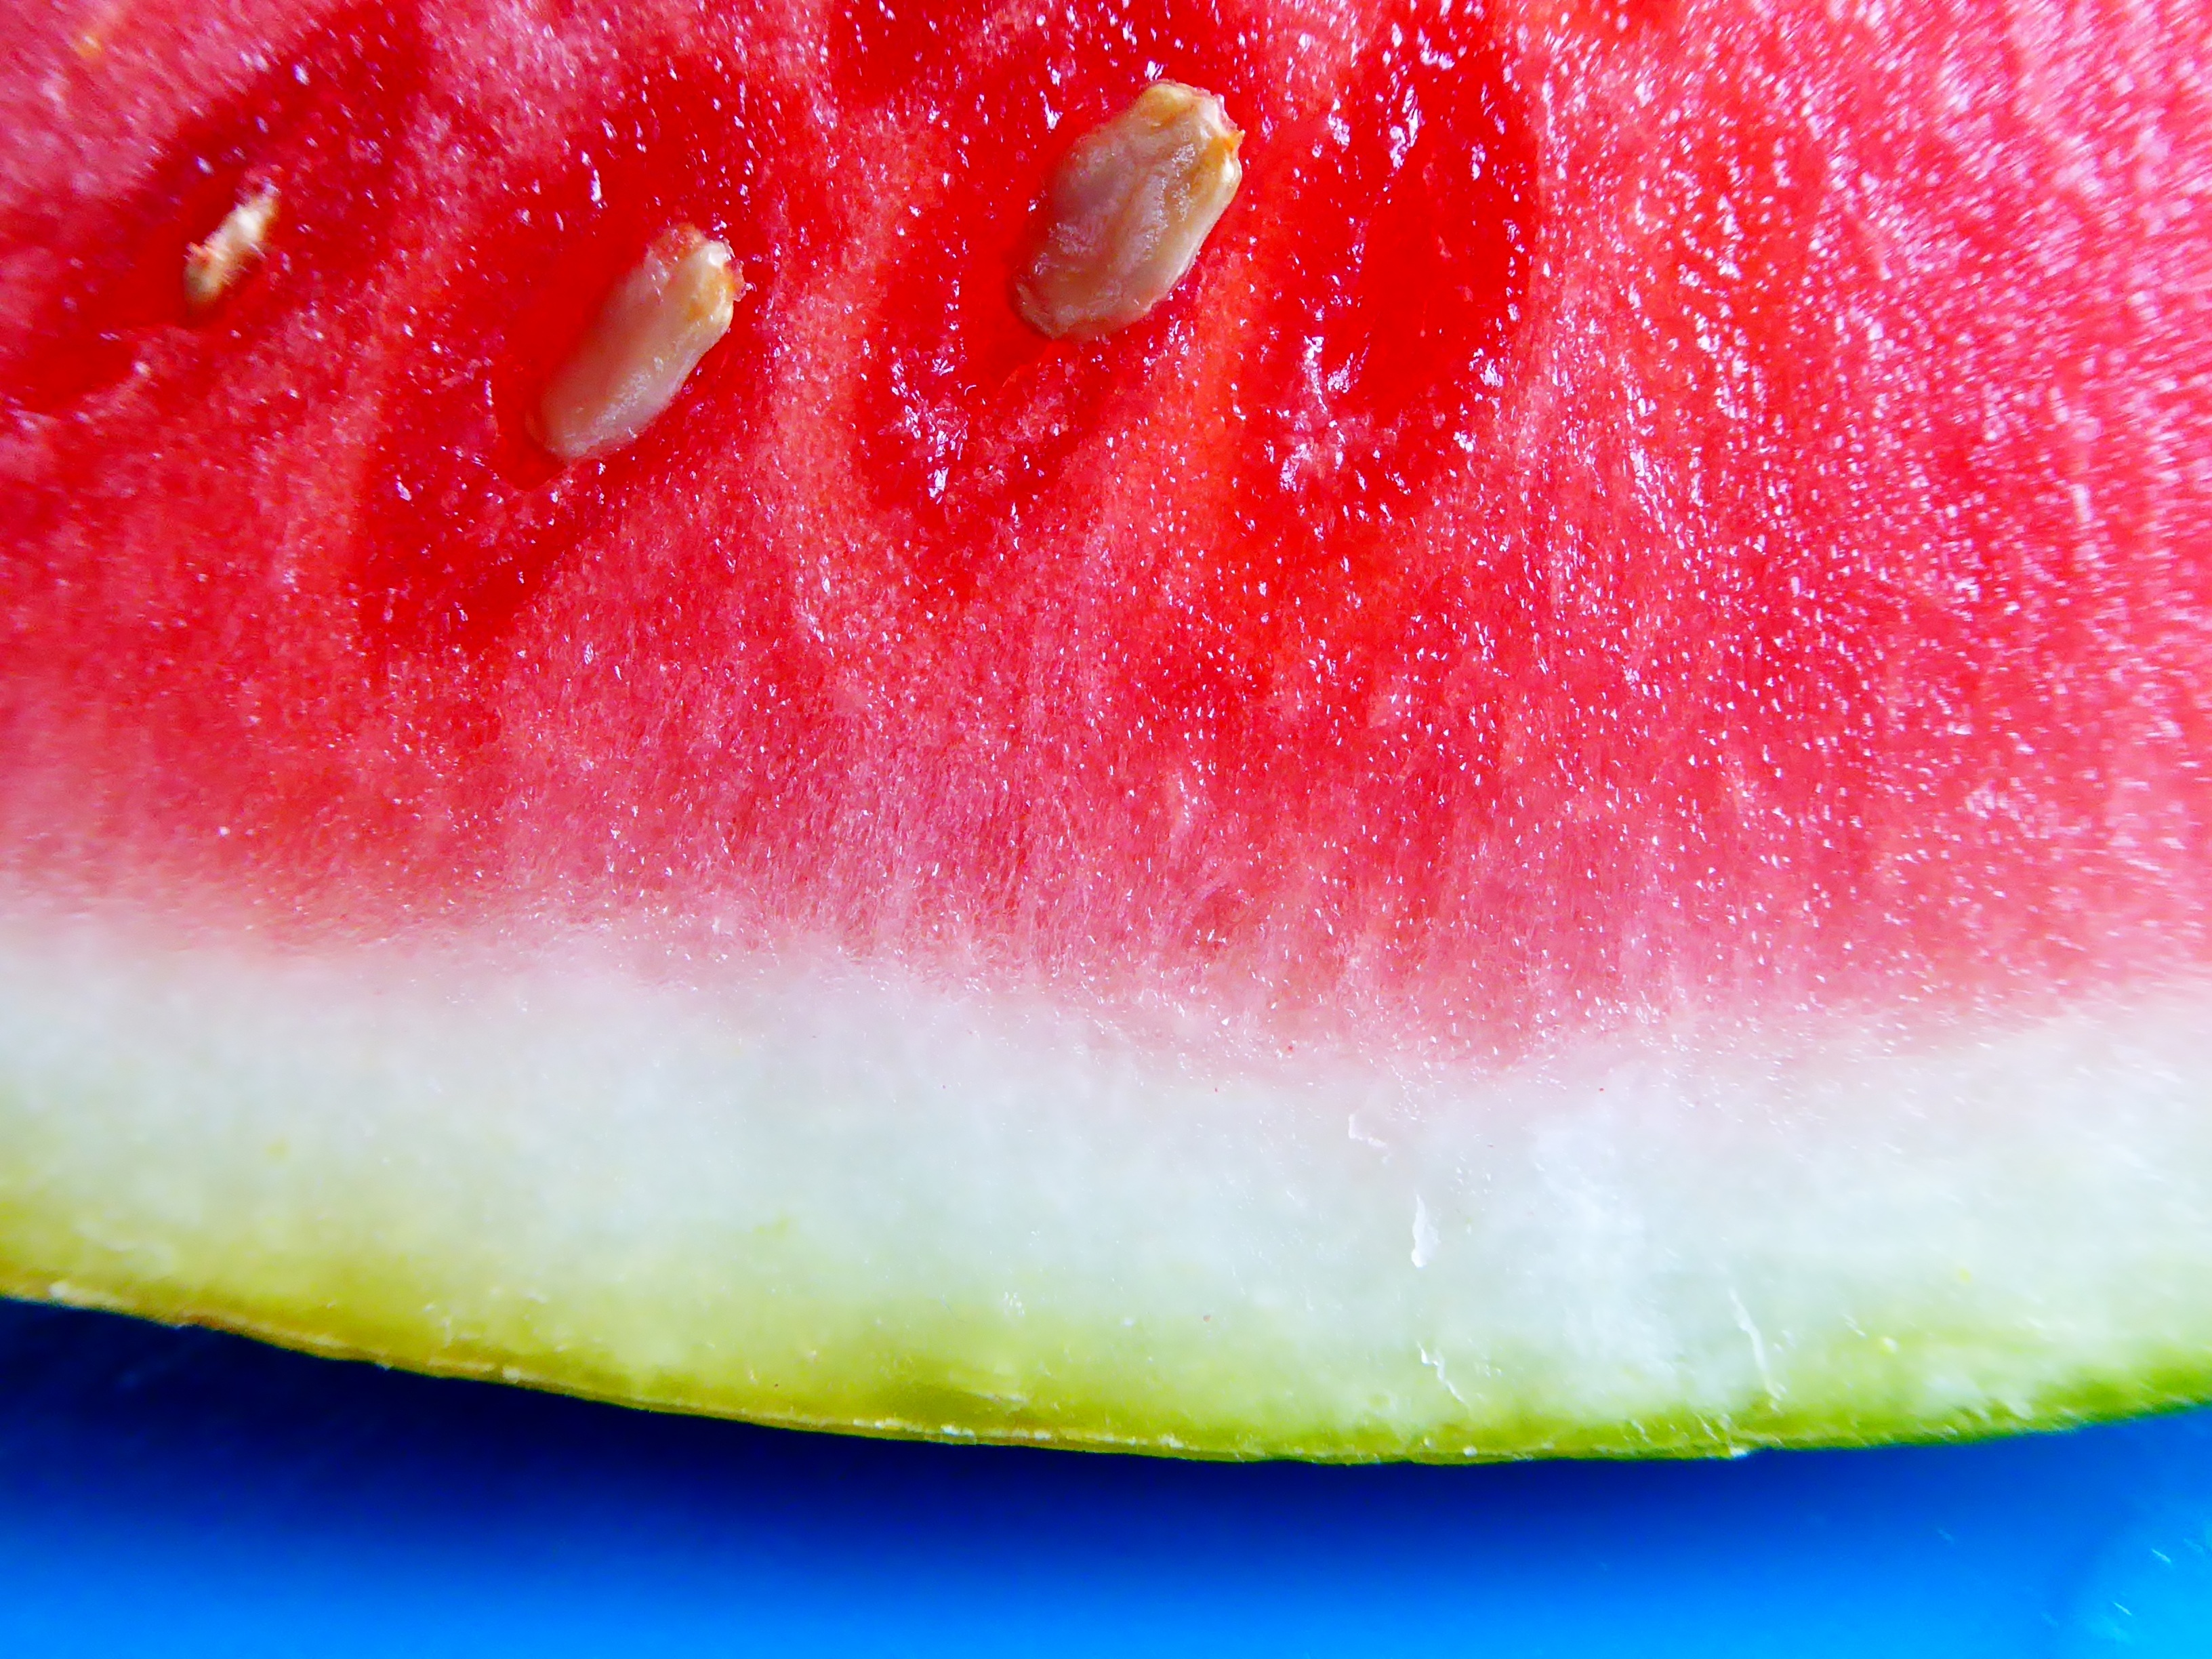
plant, fruit, sweet, ripe, food, red, produce, juicy, healthy, watermelon, pulp, diet, vitamins, frisch, melon, cores, flowering plant, low calorie, land plant, citrullus, cucumber gourd and melon family, citrullus lanatus